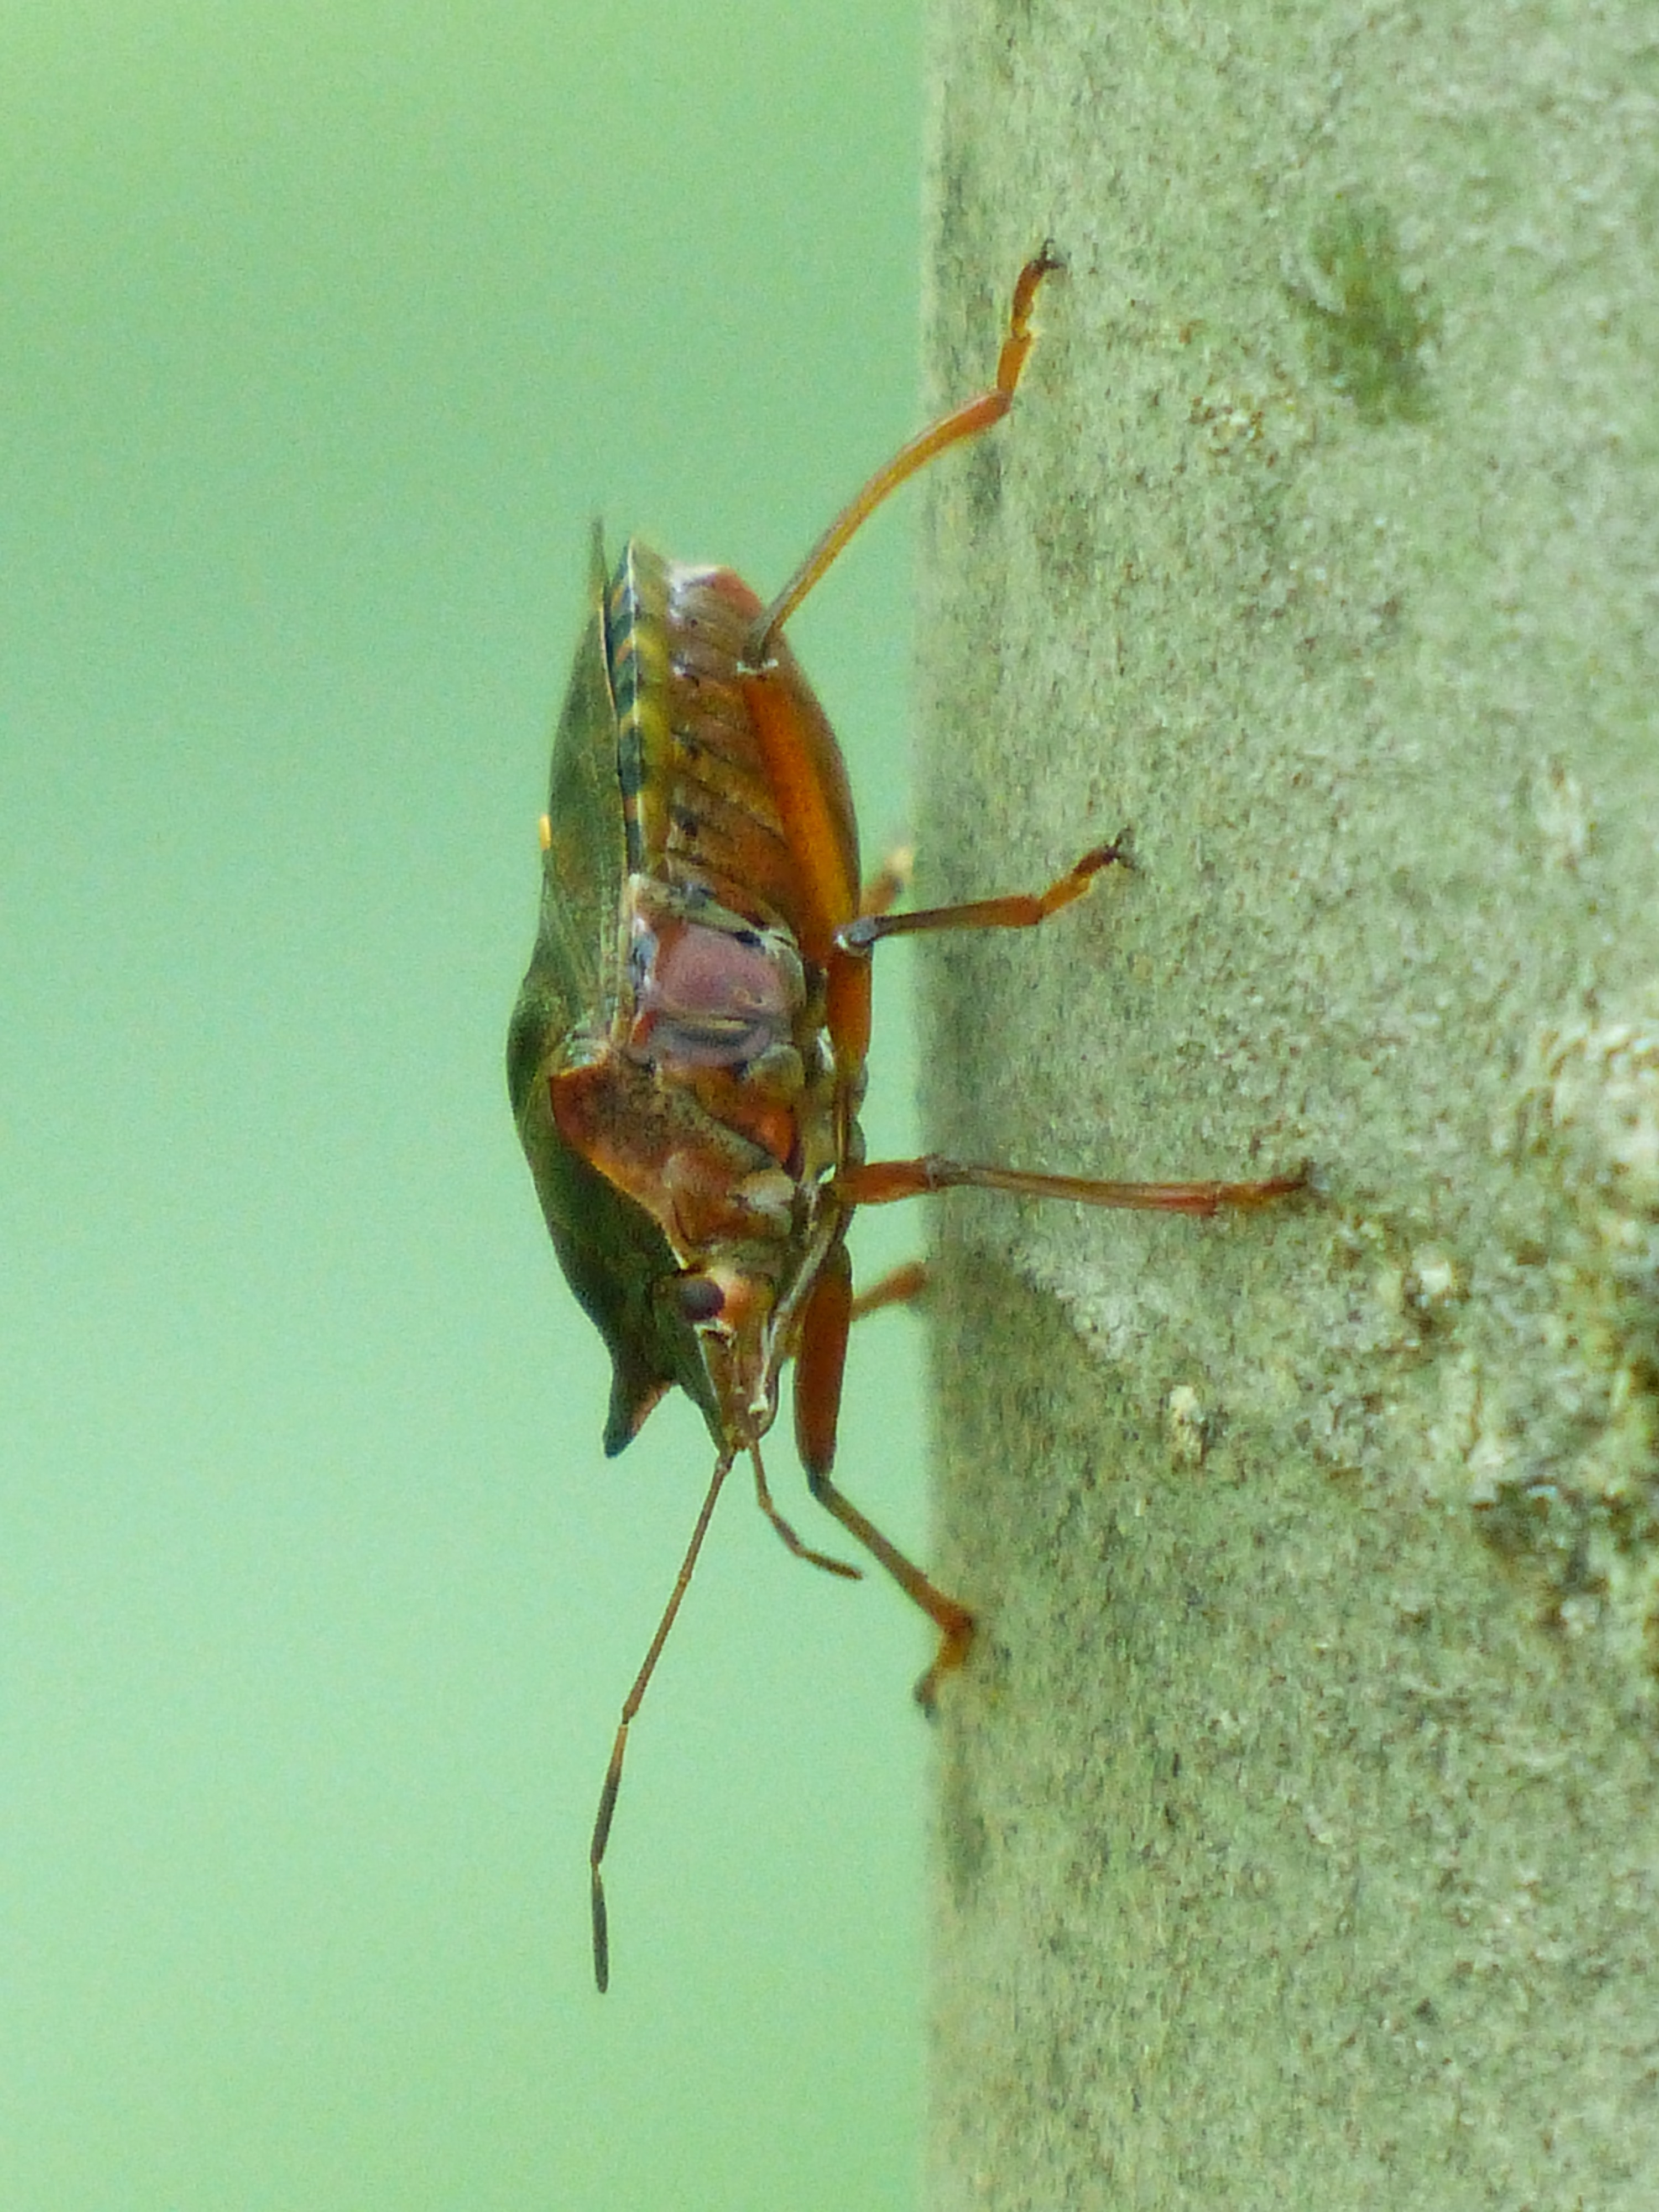
animal, insect, bug, parasite, invertebrate, pest, pentatomidae, weevil, macro photography, organism, arthropod, membrane winged insect, true bugs, red legged tree bug, pentatoma rufipes, red foot, red legged, red legs